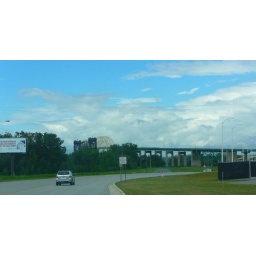
A road that leads under the International bridge